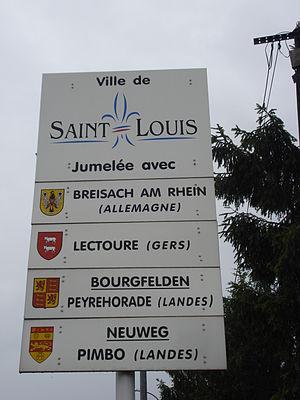
Panneau indiquant les villes jumelées à Saint-Louis.
Saint-Louis est une commune française de l'agglomération trinationale de Bâle, située dans le département du Haut-Rhin, en région Grand Est.